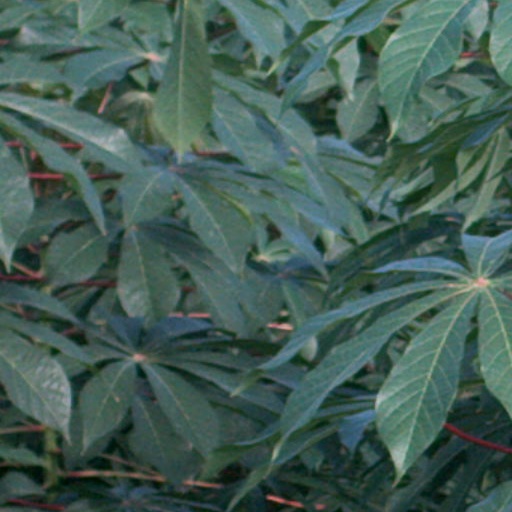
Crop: cassava